Franklin Gutiérrez

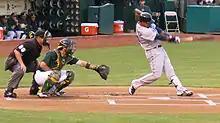
Gutiérrez hits a home run on April 3, 2013.

On April 22, 2013, Gutiérrez was placed on the disabled list due to a strained right hamstring. He suffered the injury while attempting to make a diving catch in a game against the Houston Astros. Although he was activated prior to a game against the Oakland Athletics on June 23, Gutiérrez injured his hamstring again after six innings. He batted .248 with 10 home runs and 24 RBI in just 41 games with Seattle in 2013.